Grito de Lares

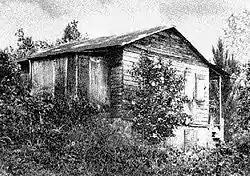
Manuel Rojas house in 1965

To the frustration of the Puerto Rican delegates, including their leader José Julián Acosta, the Junta had a majority of mainland Spain-born delegates, which would vote down almost every measure they suggested, including the measure on the abolition of slavery. However, Acosta could convince the Junta that abolition could be achieved in Puerto Rico without disrupting the local economy, including its Cuban members, who frowned upon implementing it in Cuba because of its much higher numbers of slave labor. Emilio Castelar y Ripoll, once he became minister for foreign affairs in 1870, finally approved an abolition bill and praised the efforts of the Puerto Rican members, who were sincerely moved by Acosta's arguments.